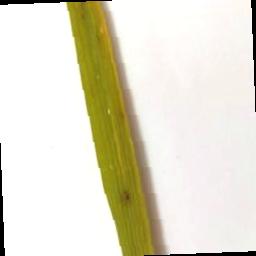
Label: Rice___Brown_Spot